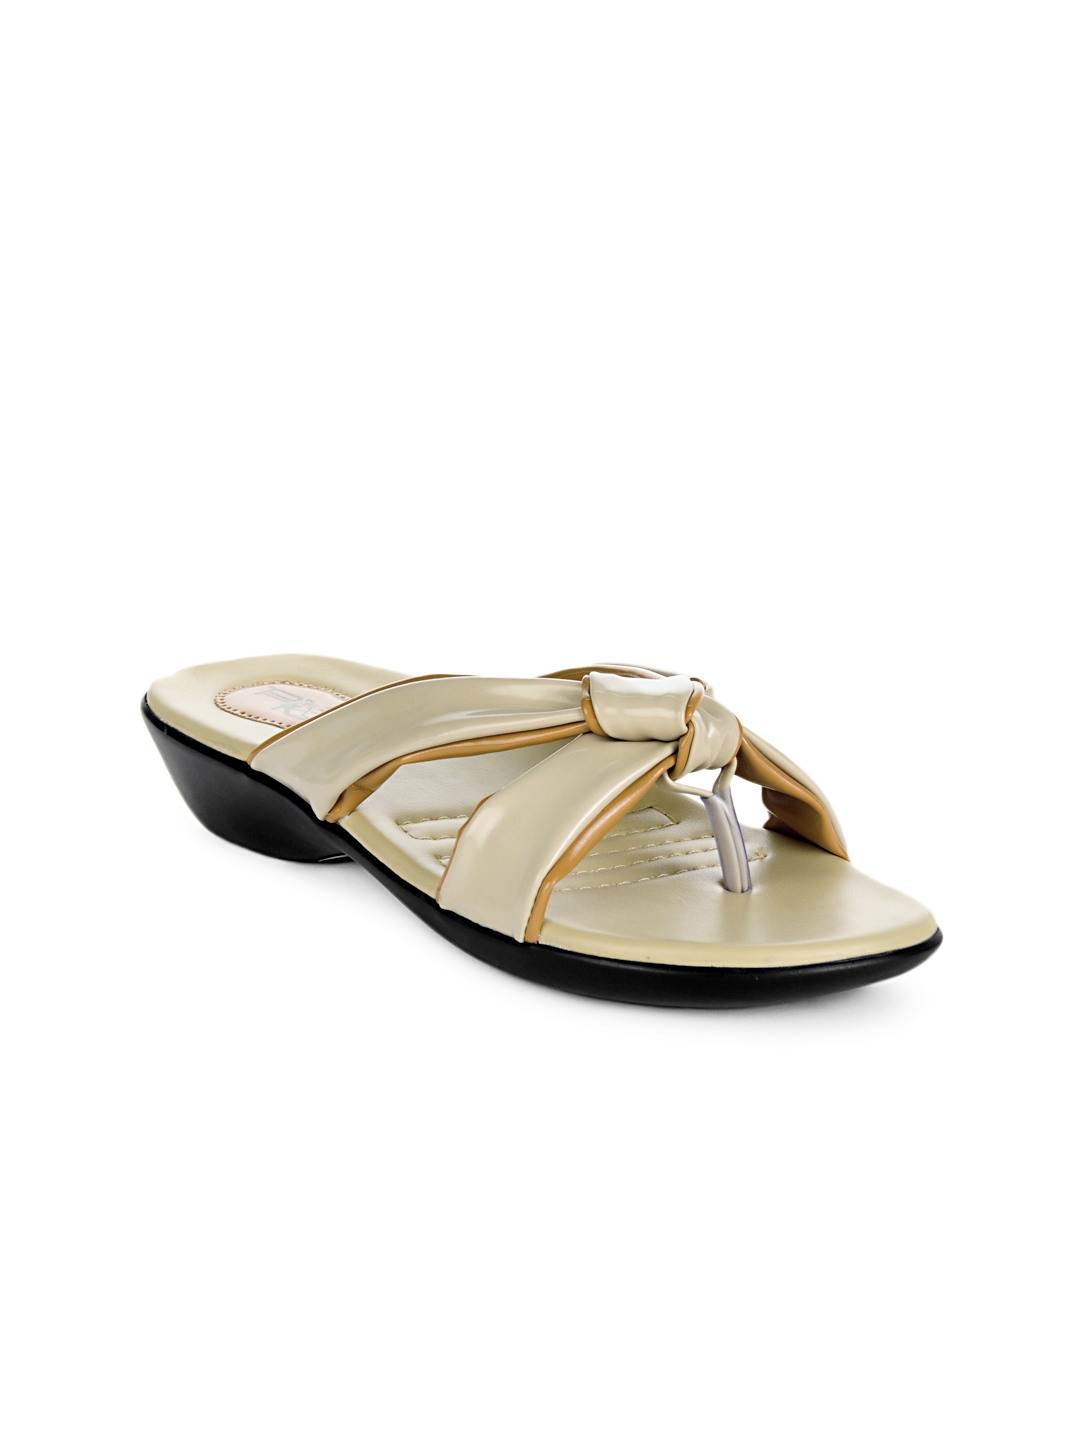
Portia Women Beige Flats
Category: Footwear / Shoes / Flats
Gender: Women
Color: Beige
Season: Winter 2012
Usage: Casual